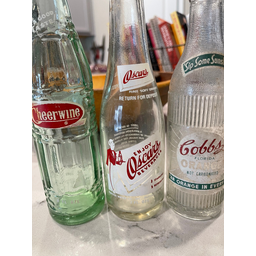
Label: bottles